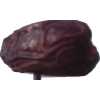
Label: dates